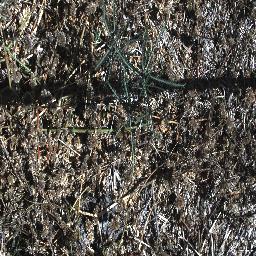
Label: parkinsonia